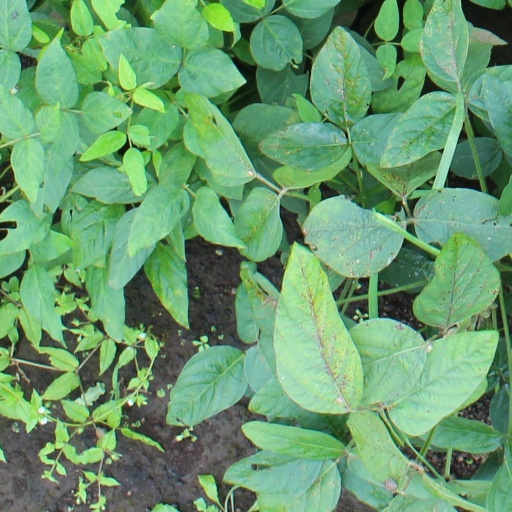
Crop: soybean